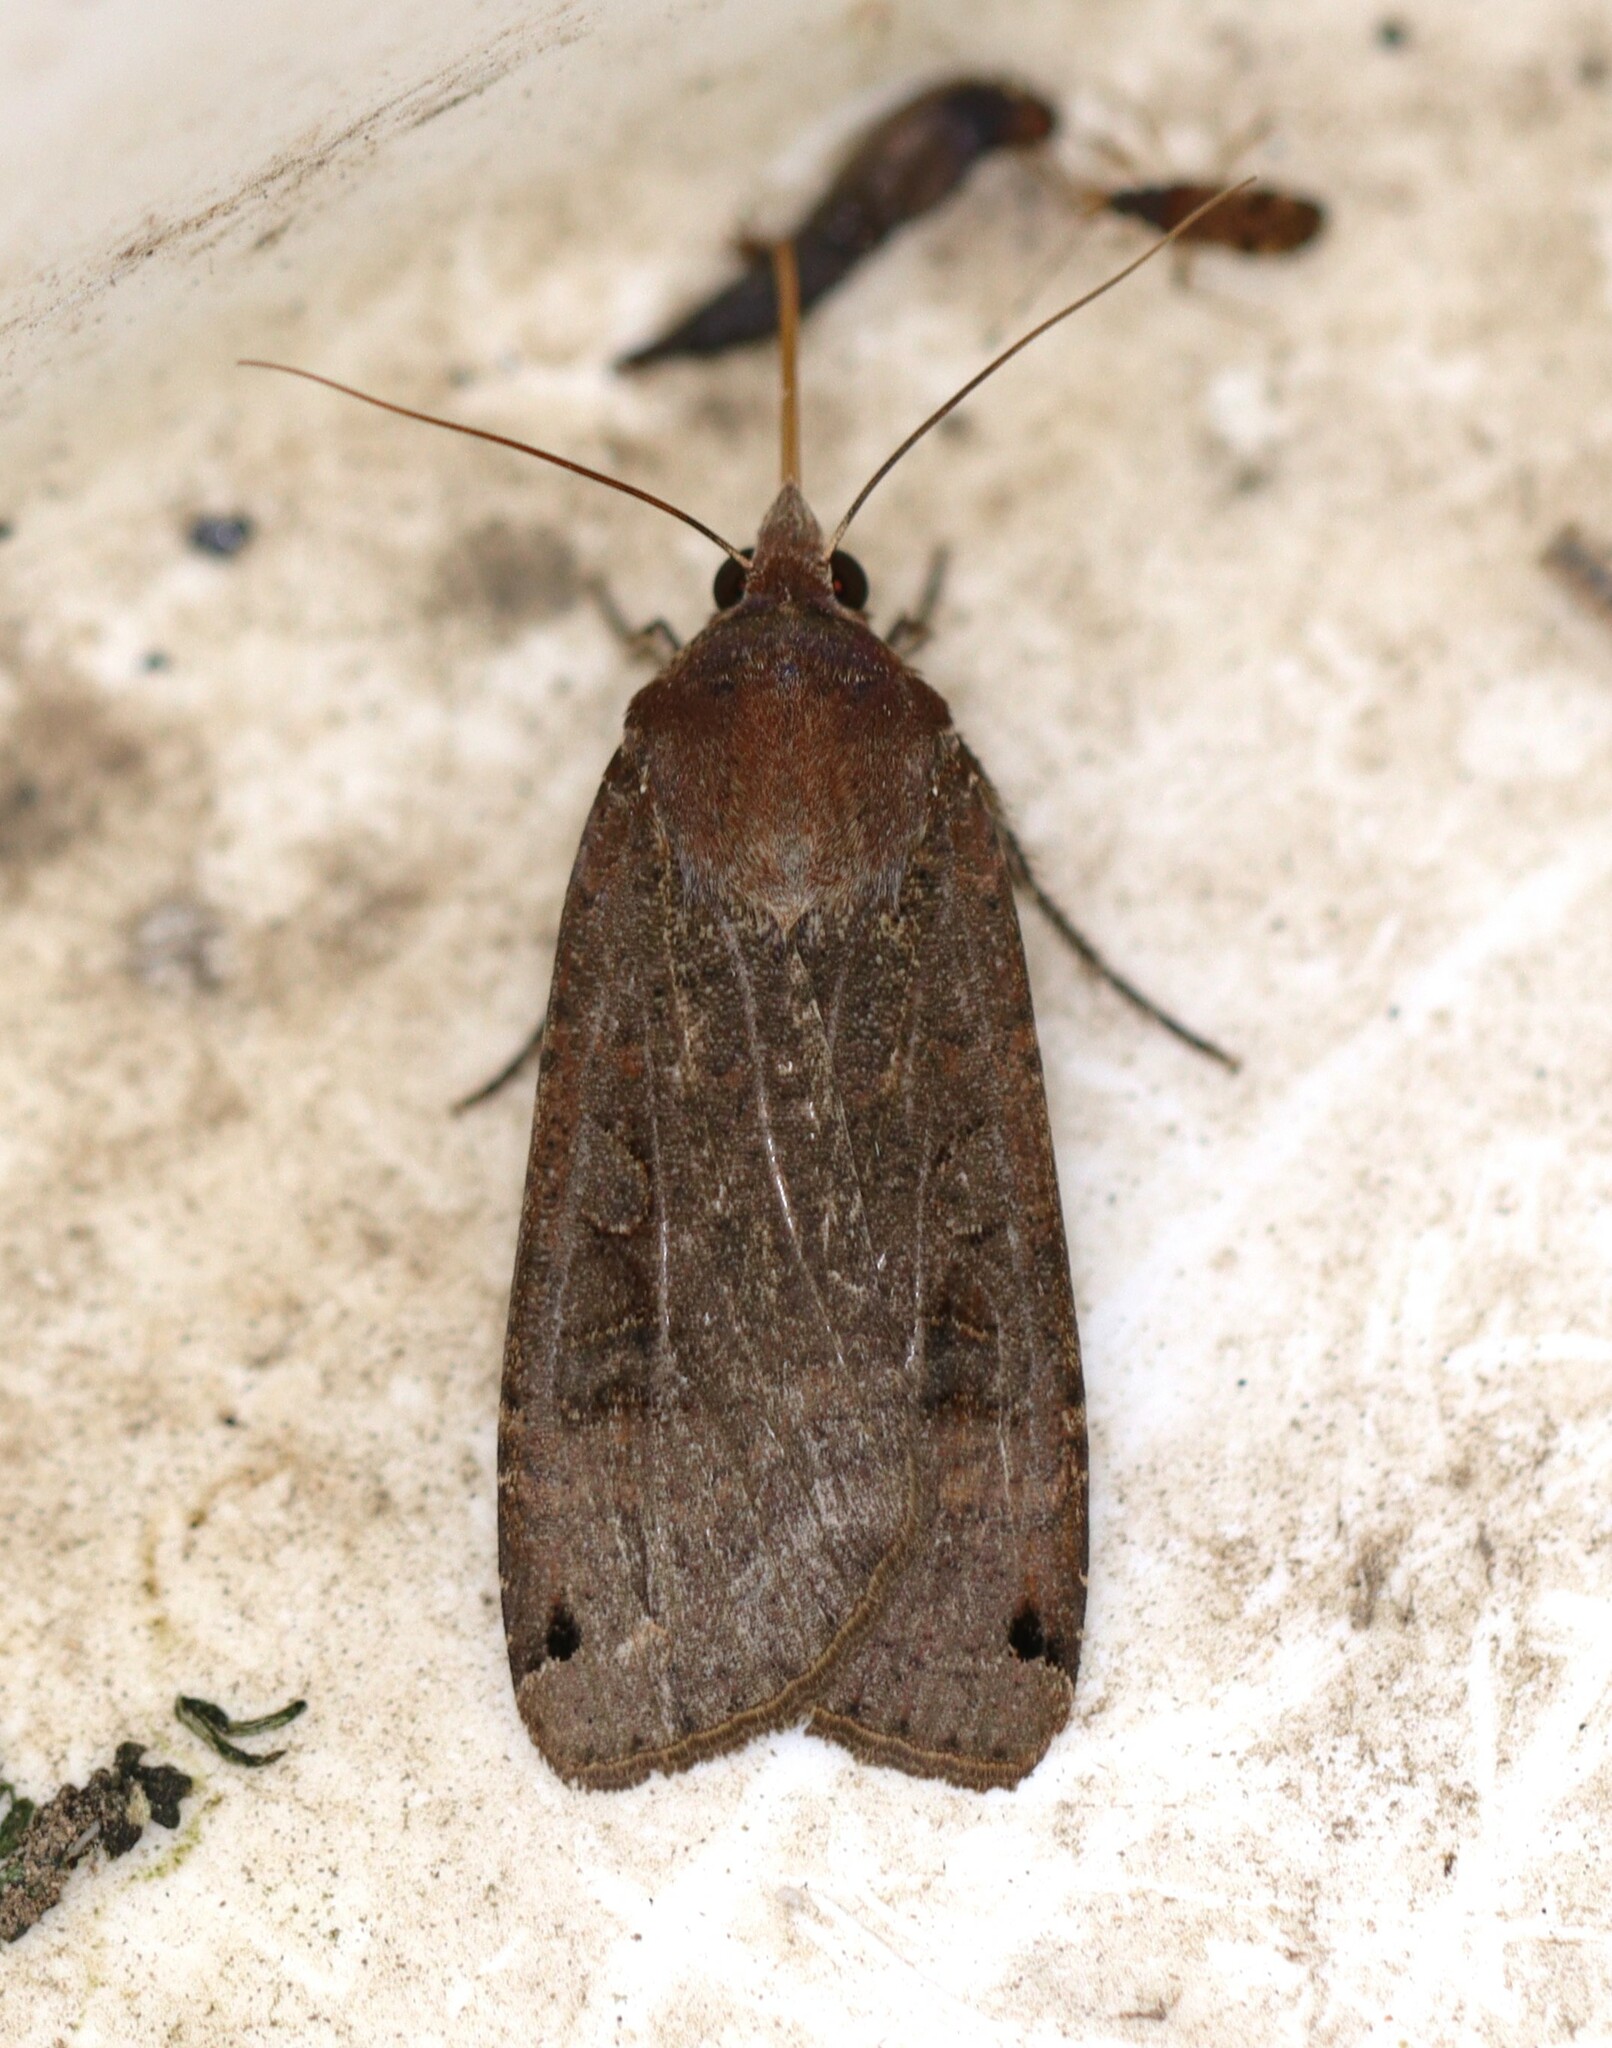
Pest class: cutworms